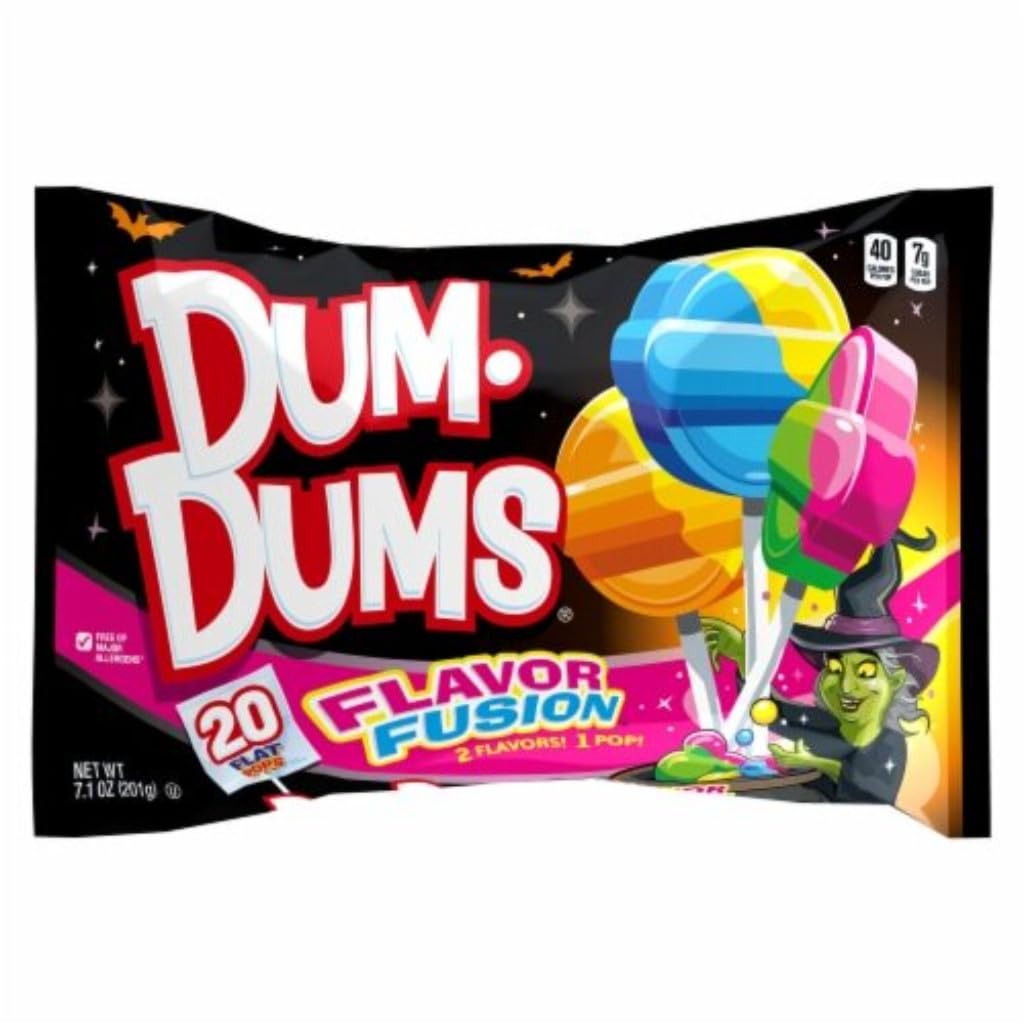
Item Name: Dum Dum Lollipops Flavor Fusion Pops Halloween Candy, 7.1 Oz
Bullet Point 1: These flat shaped lollipops combine two mouthwatering flavors in one delicious sucker.
Bullet Point 2: Their flat shape was designed by the Dum-Dum advanced research division to deliver maximum flavor burst to your taste buds.
Bullet Point 3: Plus, great combos like Blu Raspberry Lemonade, Strawberry Kiwi, Orange Pineapple and Caramel Apple are sure to become your new favorites.
Bullet Point 4: Dum-Dums have a way of brightening life's everyday moments at home, on the go or, at work.
Bullet Point 5: These flat pops are peanut and gluten free! They are also kosher certified which means that literally everyone can enjoy them!
Product Description: Share Dum-Dums with your family, friends, students, or customers. Dum-Dums can also add a pop of color and flavor to your next party. These famous pops have a long history of helping us to find the fun and playful side of daily life! Find an old favorite or discover a new one in the seemingly endless variety of tasty flavors. Dum-Dums are made by Spangler, a family company making family treats since 1906. Dum-Dums, Make Life POP!
Value: 7.1
Unit: Ounce

Price: 10